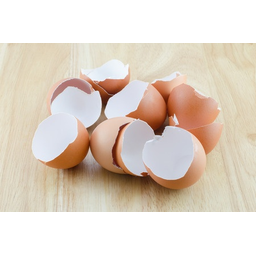
Label: eggshells